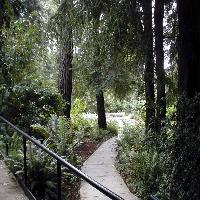
Weather: cloudy or overcast